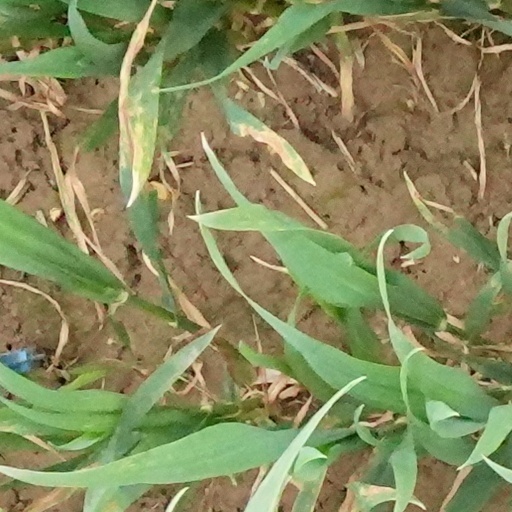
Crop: wheat